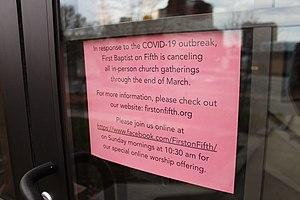
La pandémie de Covid-19 a affecté les religions de diverses manières, par l'annulation des services de culte de diverses confessions, la fermeture des écoles du dimanche, ainsi que l'annulation des pèlerinages entourant les célébrations et les fêtes. De nombreuses églises, synagogues, mosquées et temples ont diffusé leur culte par le biais de la diffusion en direct au long de la pandémie.